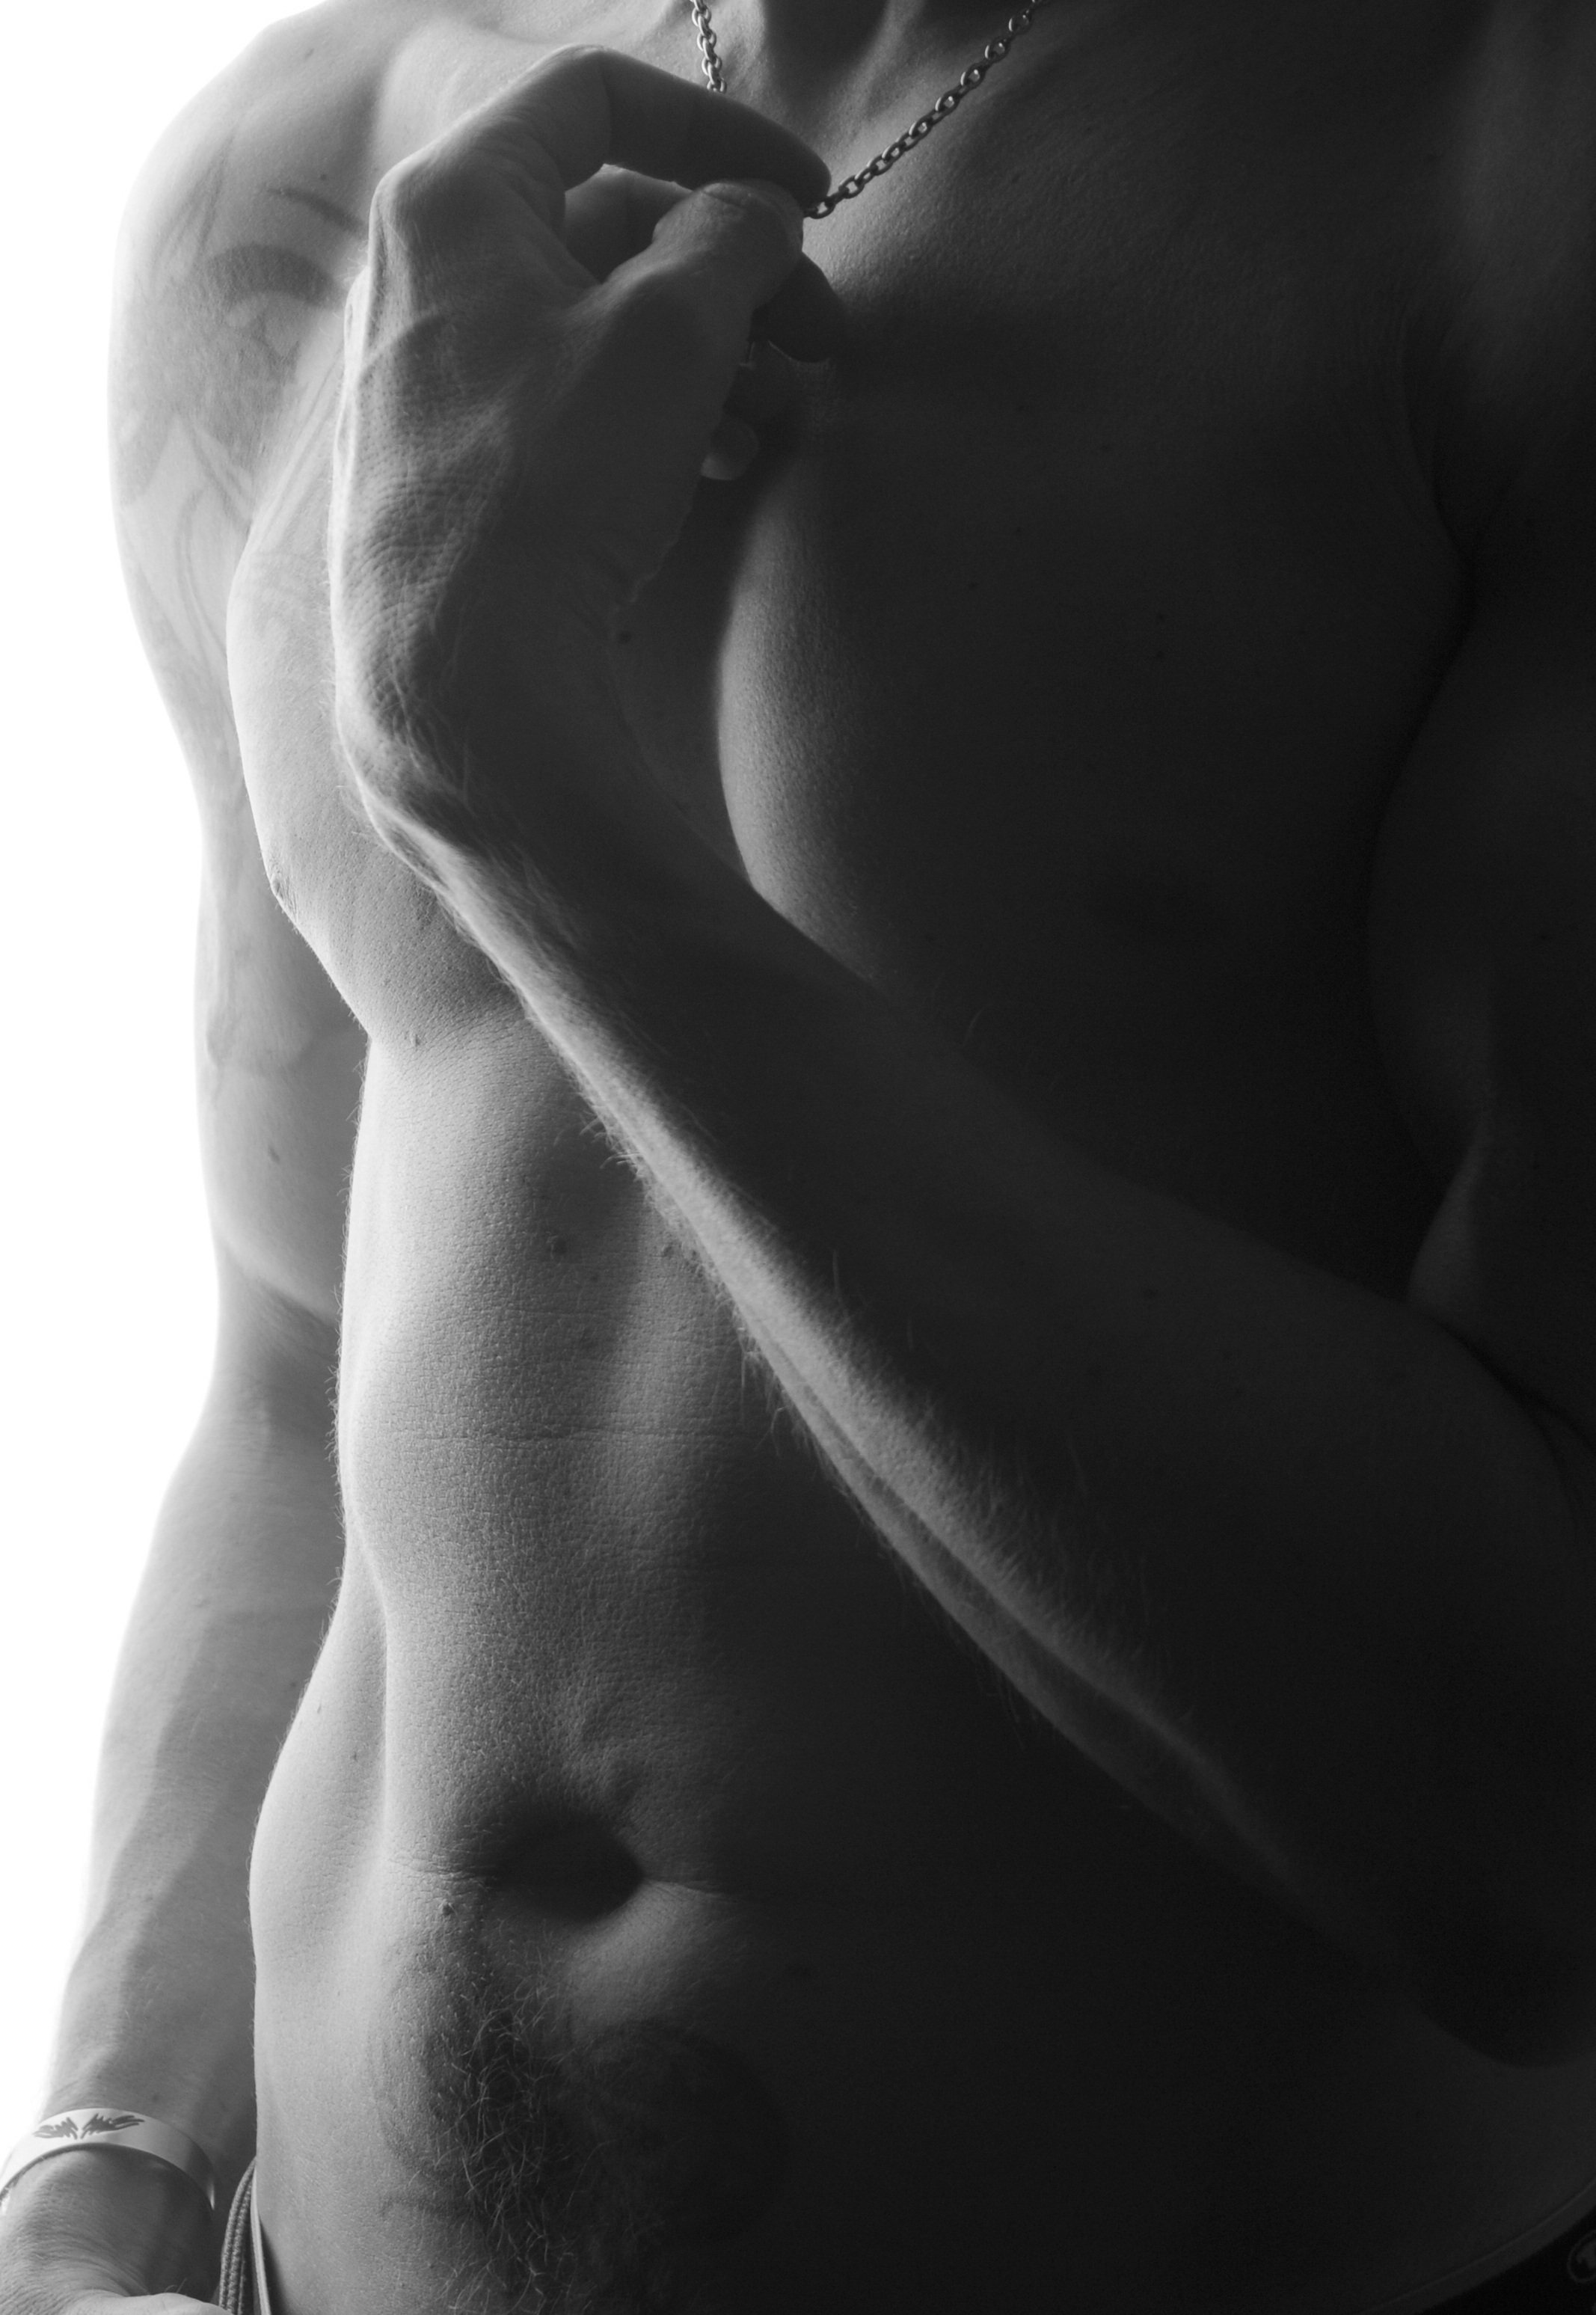
hand, man, person, black and white, white, photography, trunk, male, tattoo, black, monochrome, arm, muscular, muscle, mouth, chest, close up, human body, shirtless, face, back, head, skin, beauty, tattoos, organ, naked, body, emotion, interaction, abdomen, abs, muscles, tattooed, sense, male figure, monochrome photography, human positions, art model, tattooed man, tattooed torso, male torso, muskulistee man, muscular man, male body, muscular body